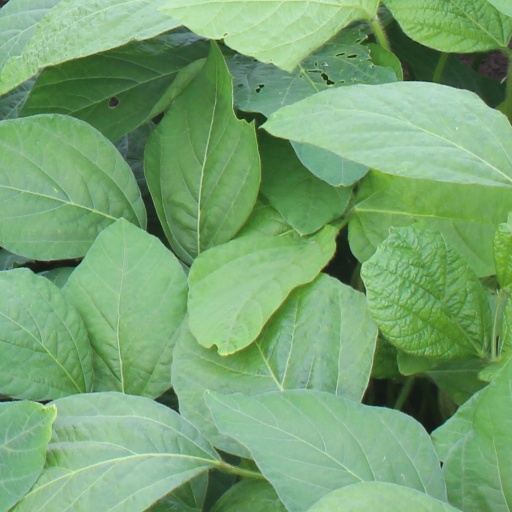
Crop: soybean